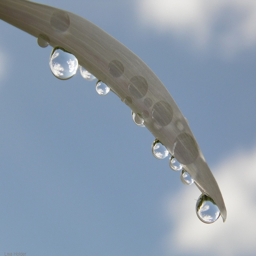
drops on ingredient by person , via photo sharing website